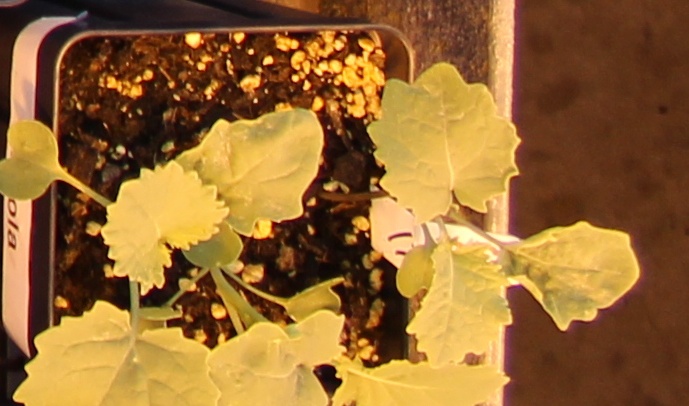
Label: Canola